Butterfly (Mariah Carey song)

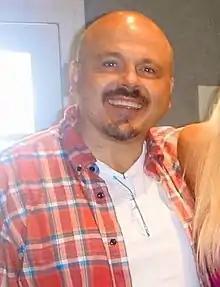
Carey produced "Butterfly" with Walter Afanasieff (pictured in 2011).

"Butterfly" is a pop, pop gospel, and R&B ballad. It lasts for four minutes and thirty-four seconds and has a slow tempo. Carey wrote the lyrics herself and composed the music with her longtime collaborator Walter Afanasieff. Recording primarily occurred at Compass Point Studios in The Bahamas, with additional work in New York at Crave Studios and The Hit Factory, and in California at WallyWorld. Dana Jon Chappelle, Mike Scott, and David Gleeson engineered the song with assistance from Ian Dalsemer and Oliver "Wiz" Bone. It features keyboards, synthesizers, and programming from Afanasieff, as well as additional keyboards, programmed drums, and electronic sound design from Dan Shea. The piano features prominently. After Carey and Afanasieff produced the track, Mick Guzauski mixed it at Crave and Bob Ludwig mastered it at Gateway Mastering in Portland, Maine. DJ Grego, DJ Memê, and Amorphous subsequently produced various remixes.